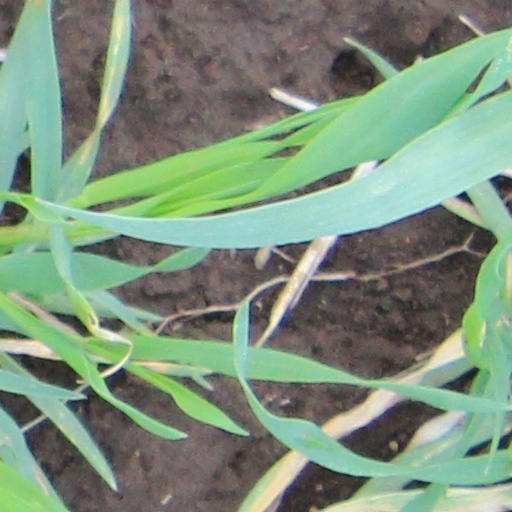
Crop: wheat